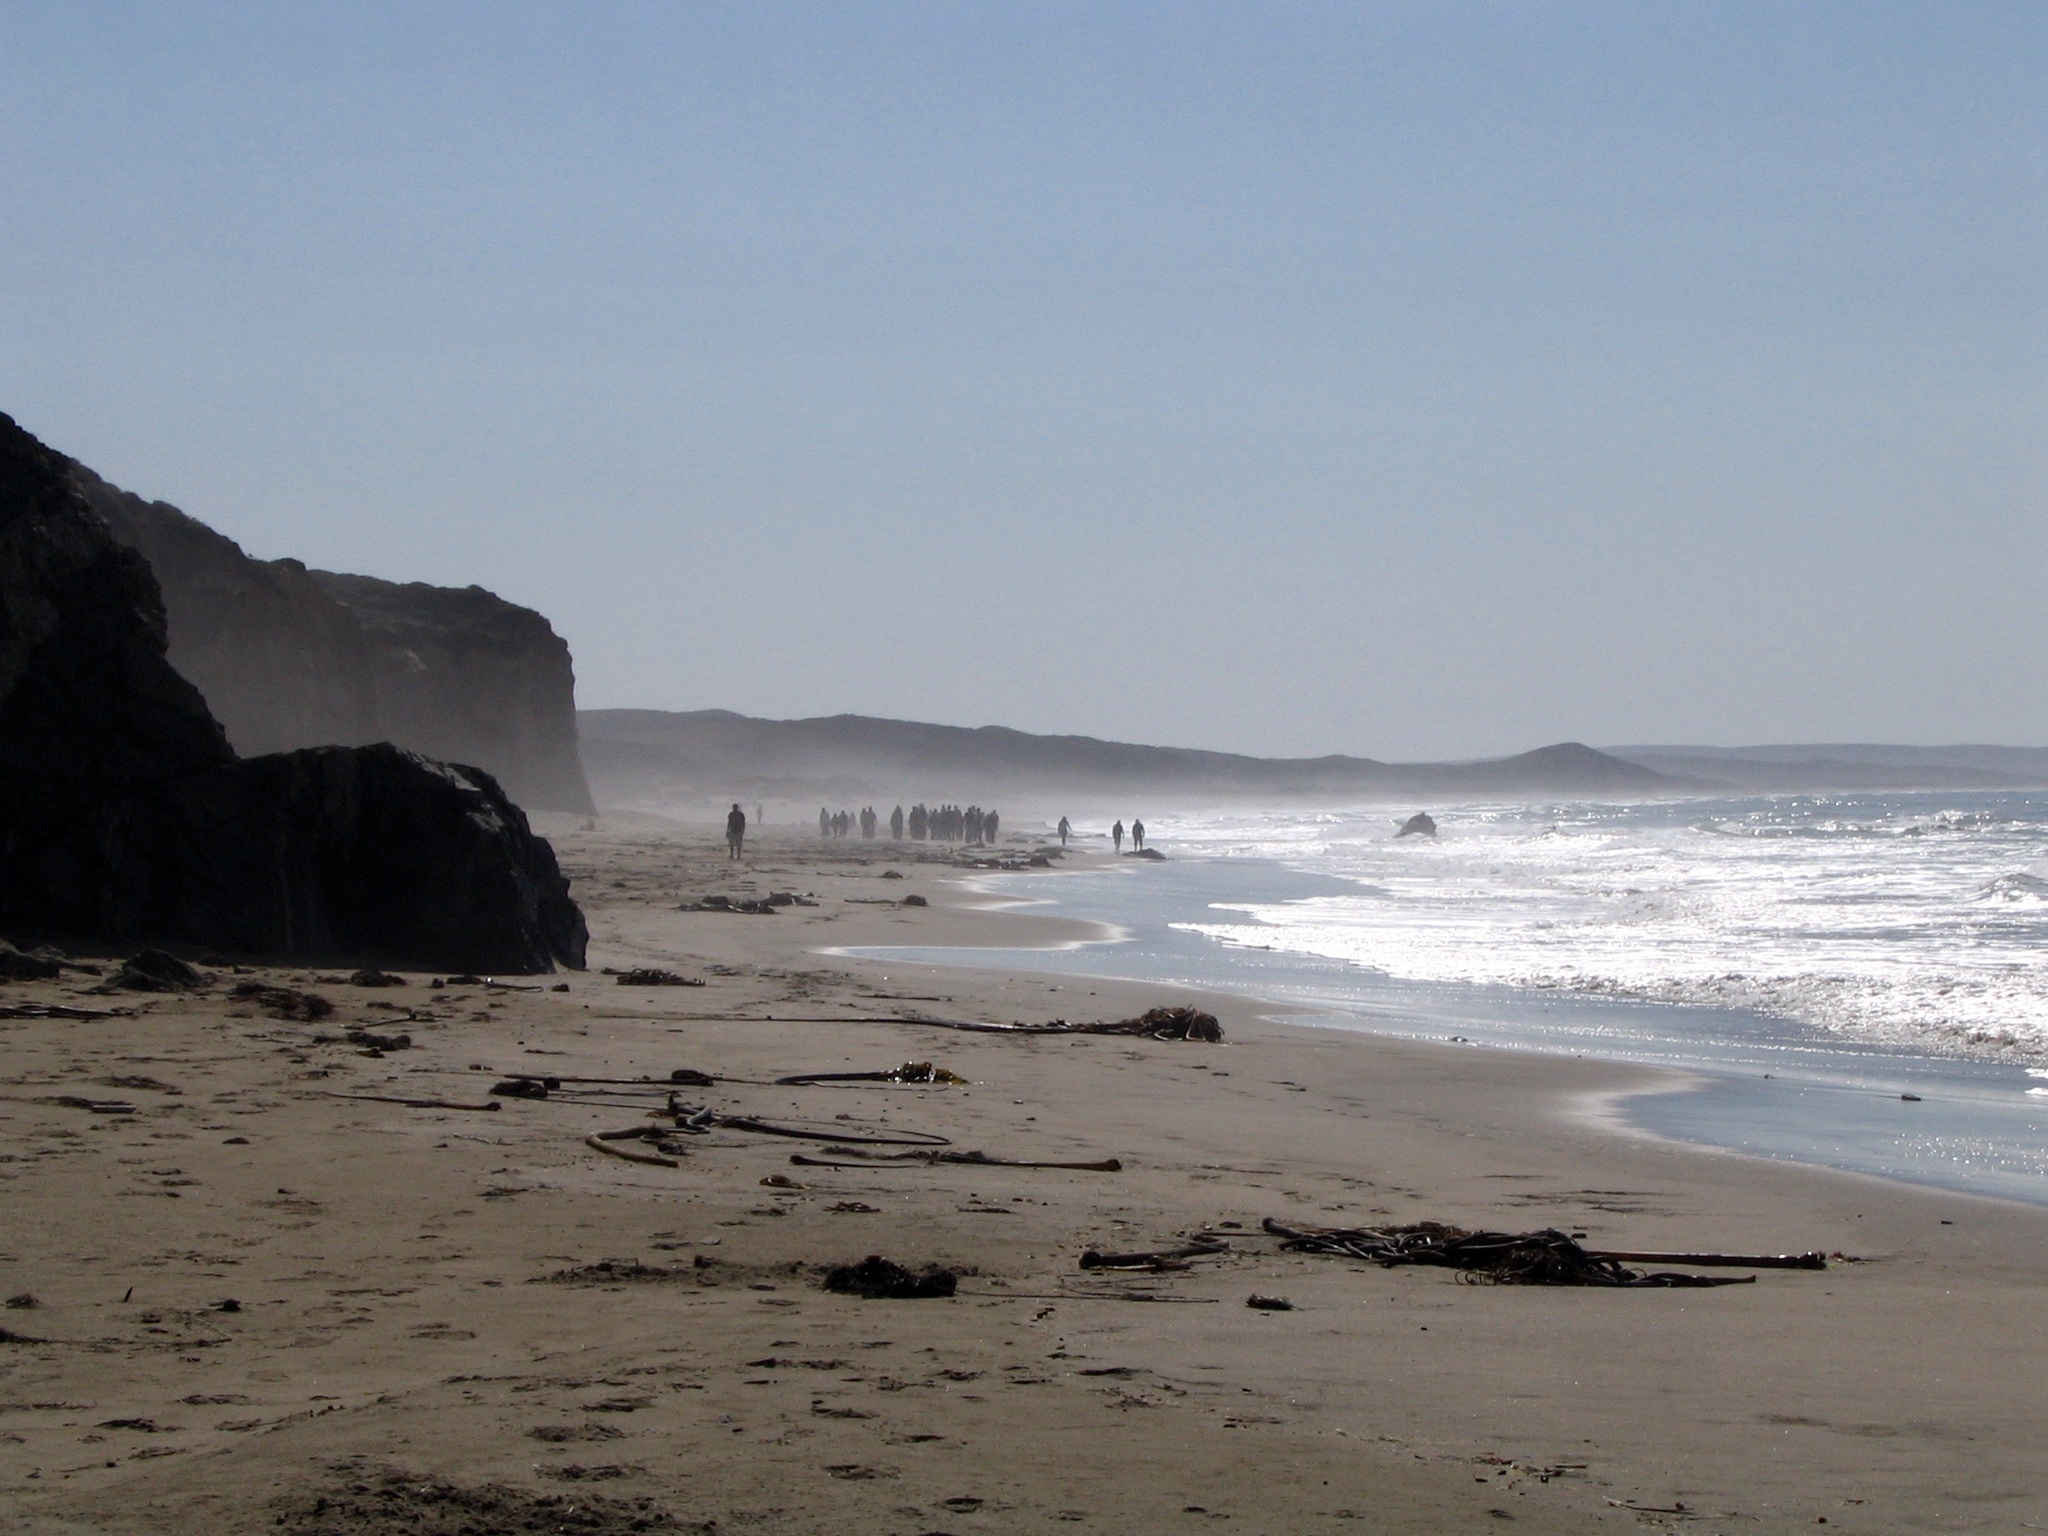
beach, sea, coast, sand, ocean, people, shore, wave, bay, terrain, body of water, zombies, silhouettes, apocalypse, cape, wind wave